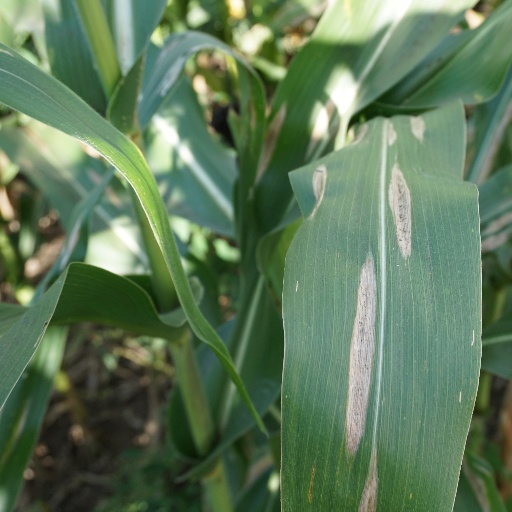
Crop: maize; corn